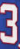
Number: 3